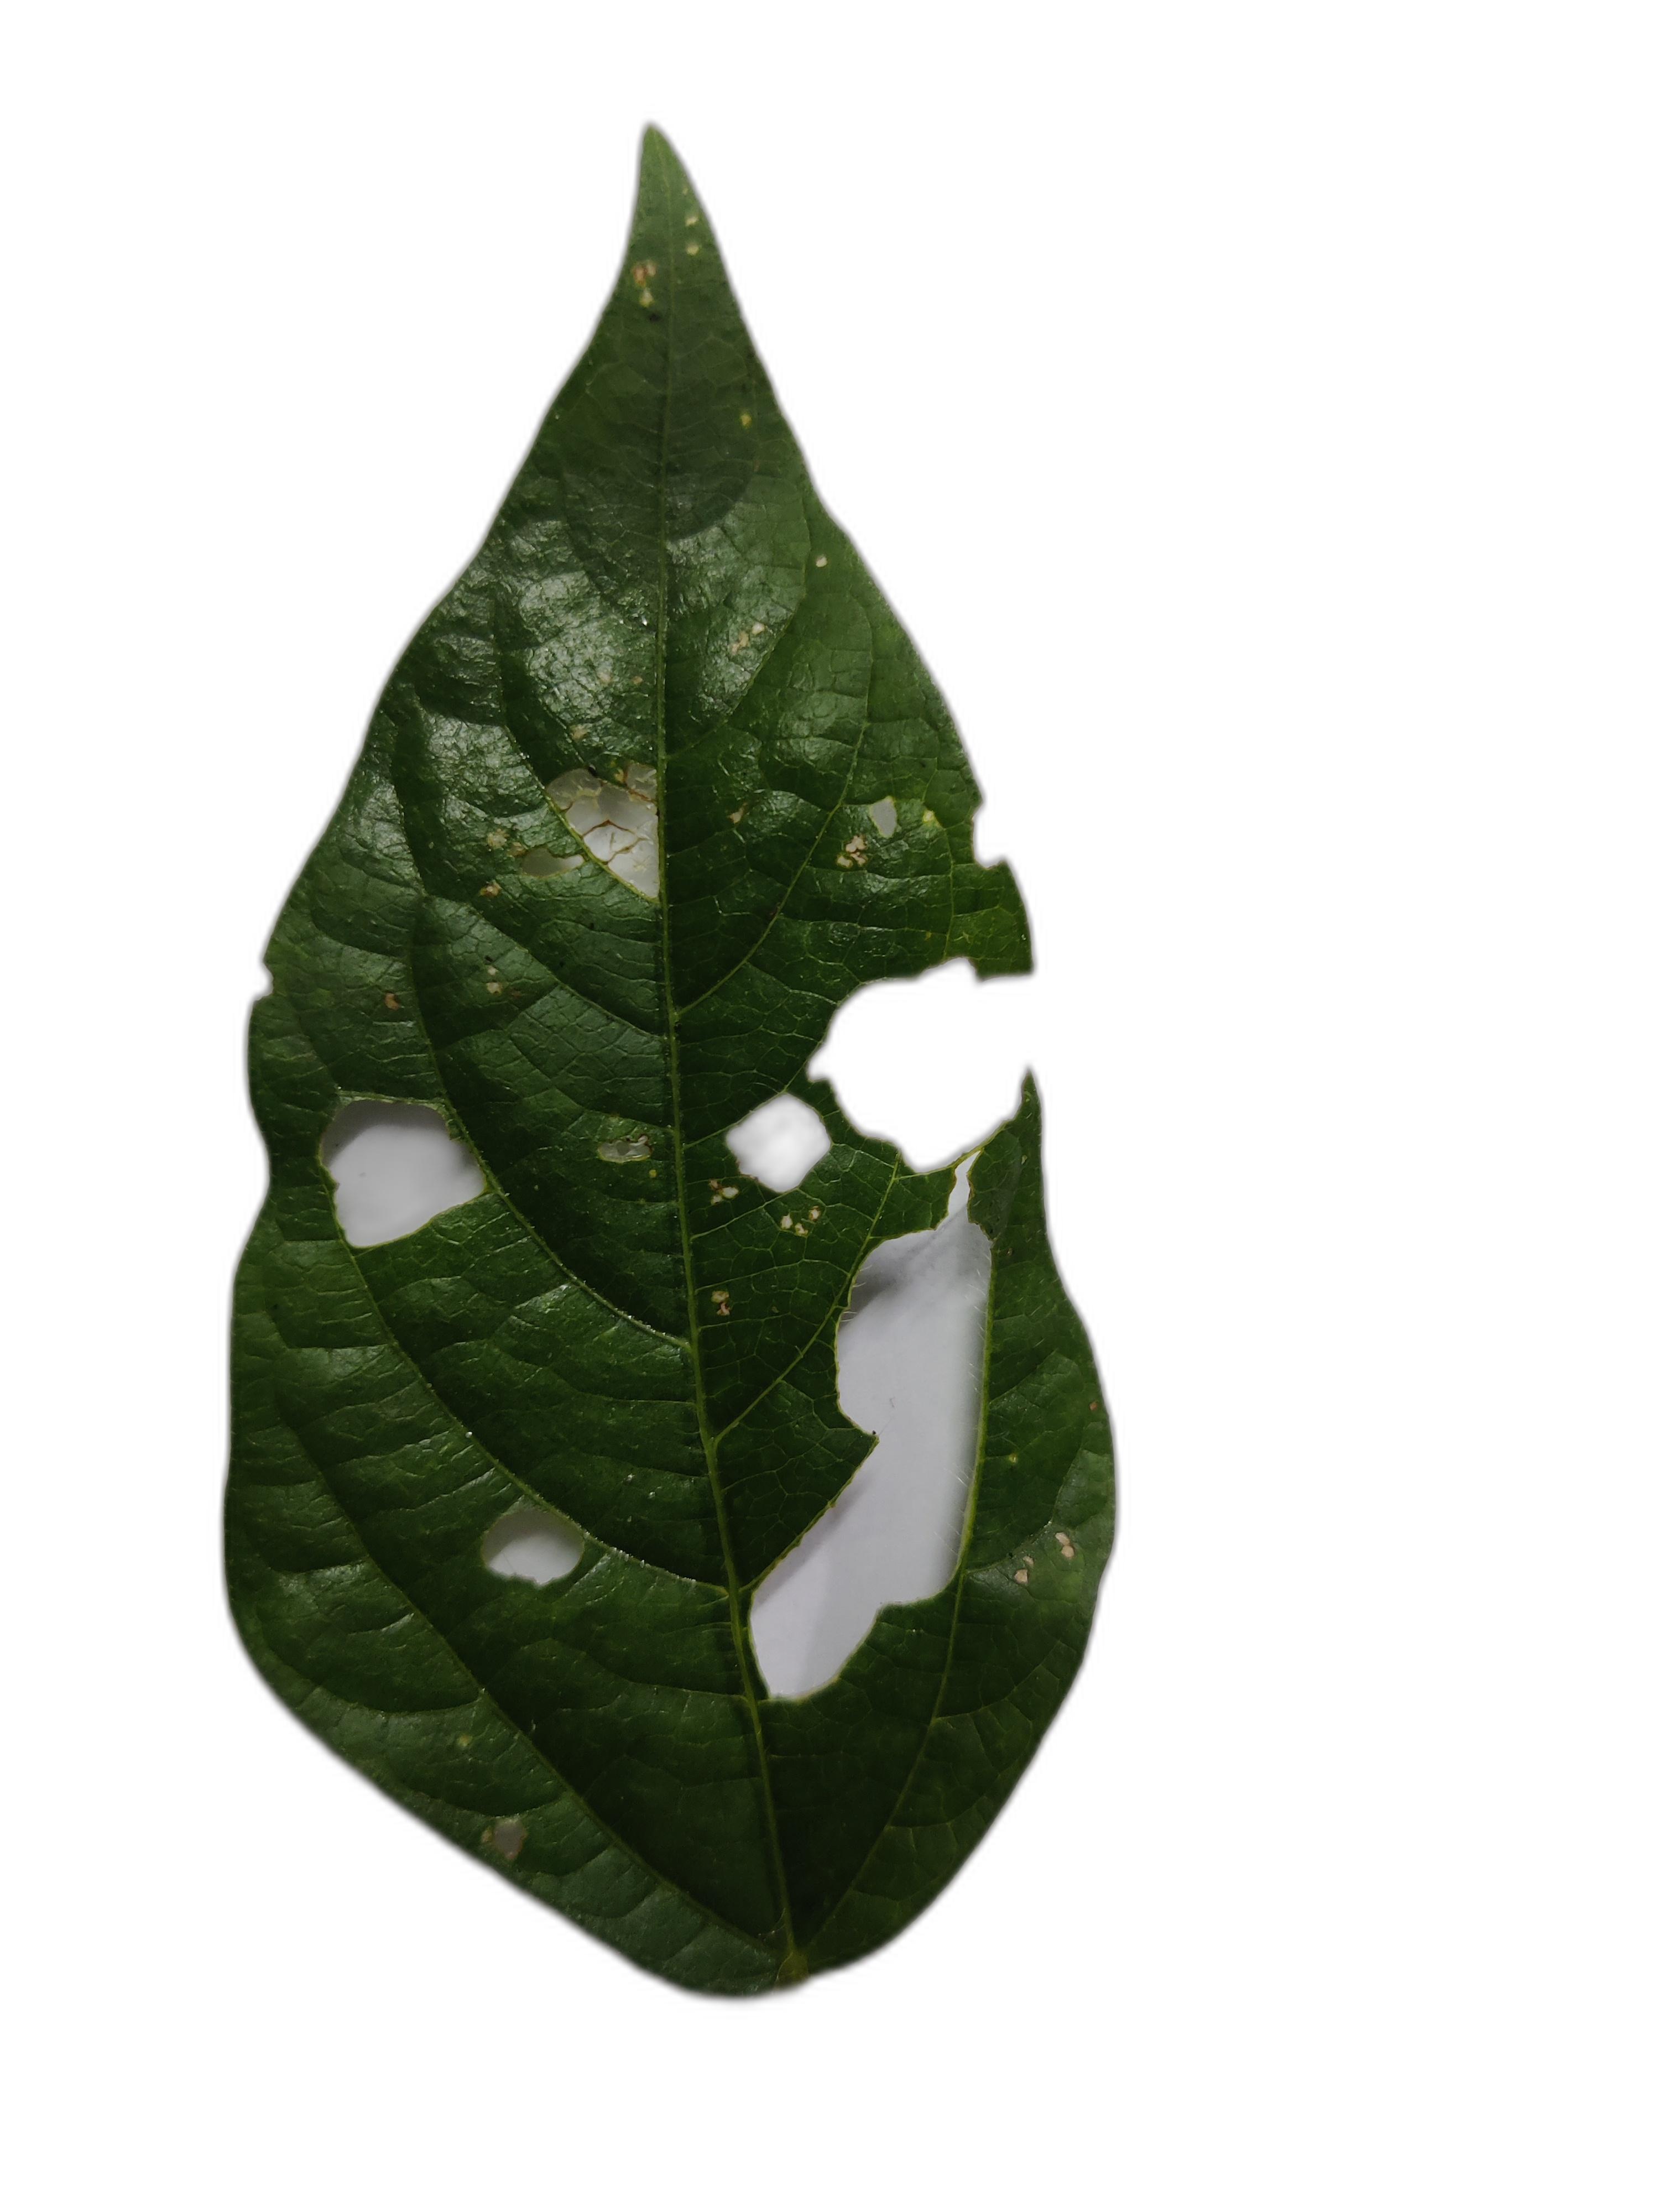
Label: Cercospora leaf spot